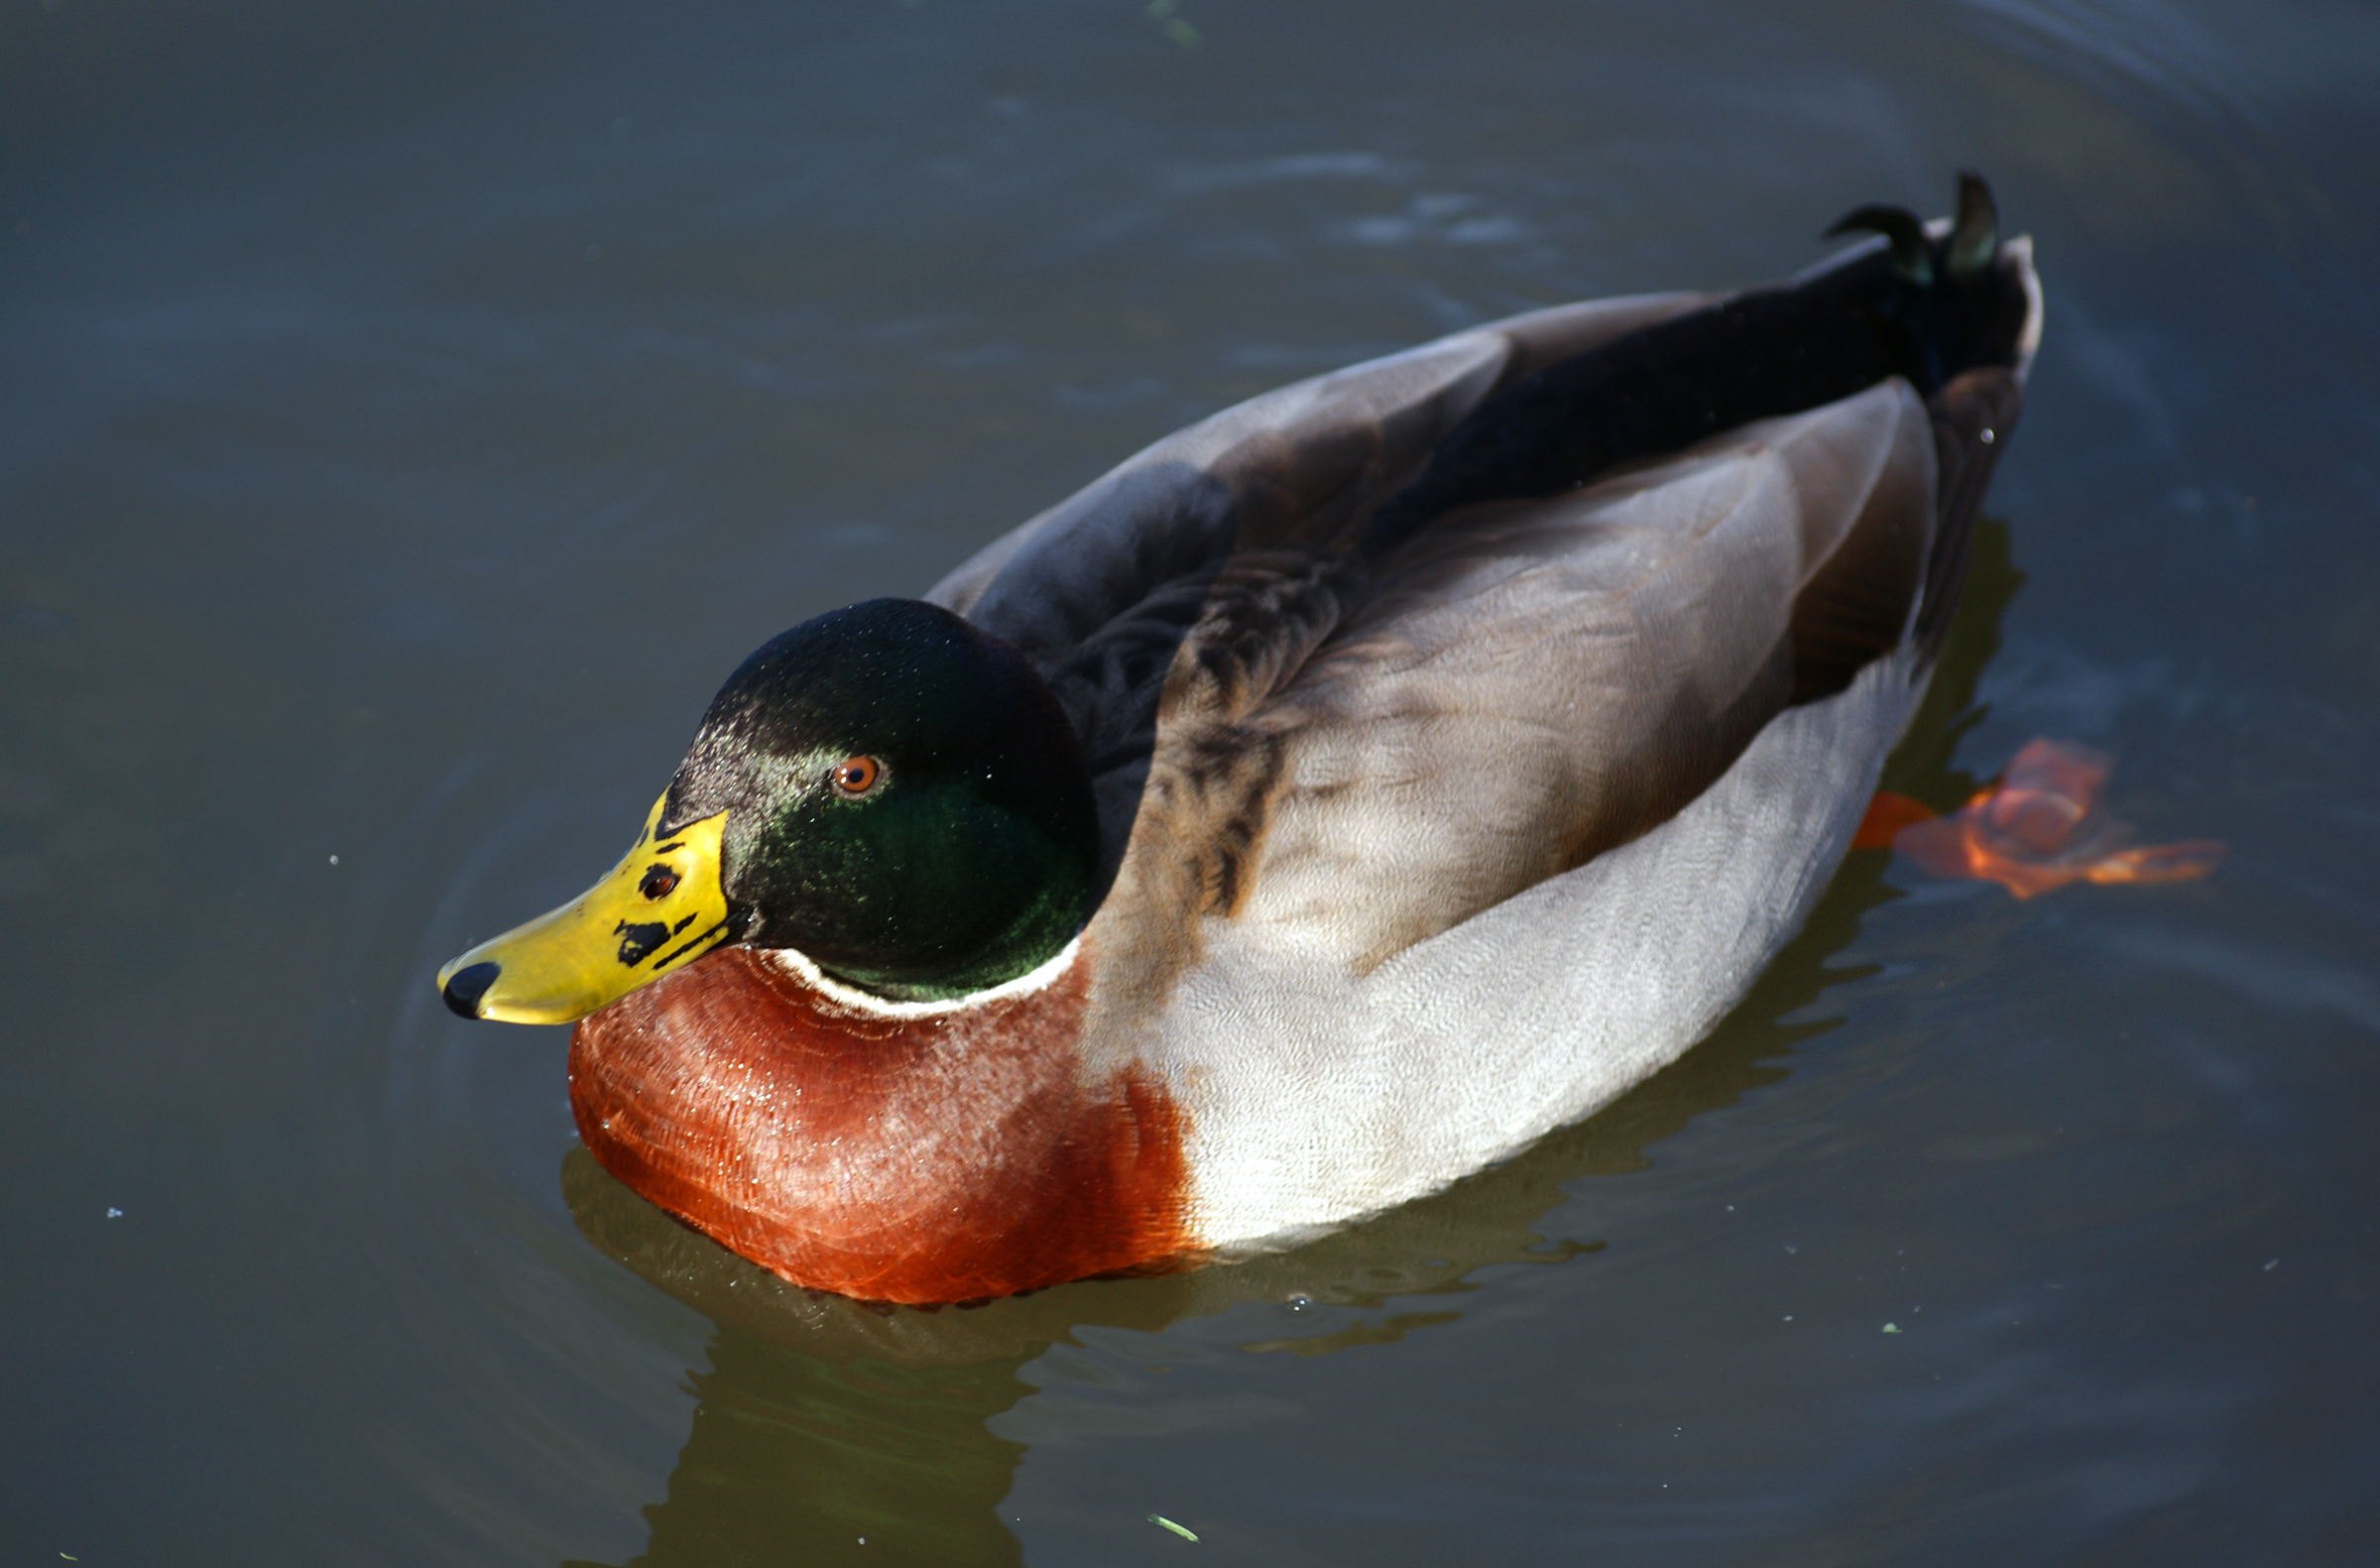
bird, beak, fauna, drake, duck, vertebrate, waterfowl, water bird, mallard, canard, ducks geese and swans, seaduck